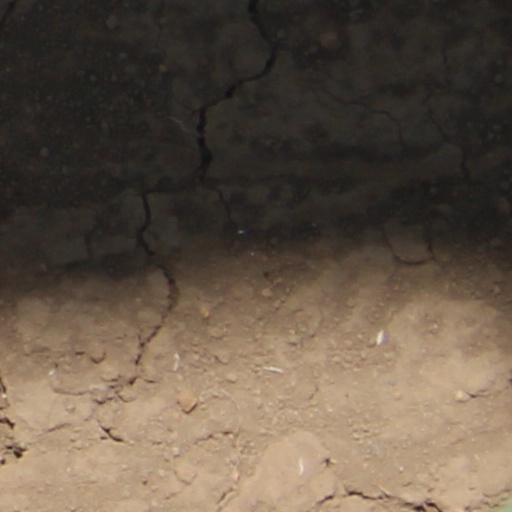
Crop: wheat